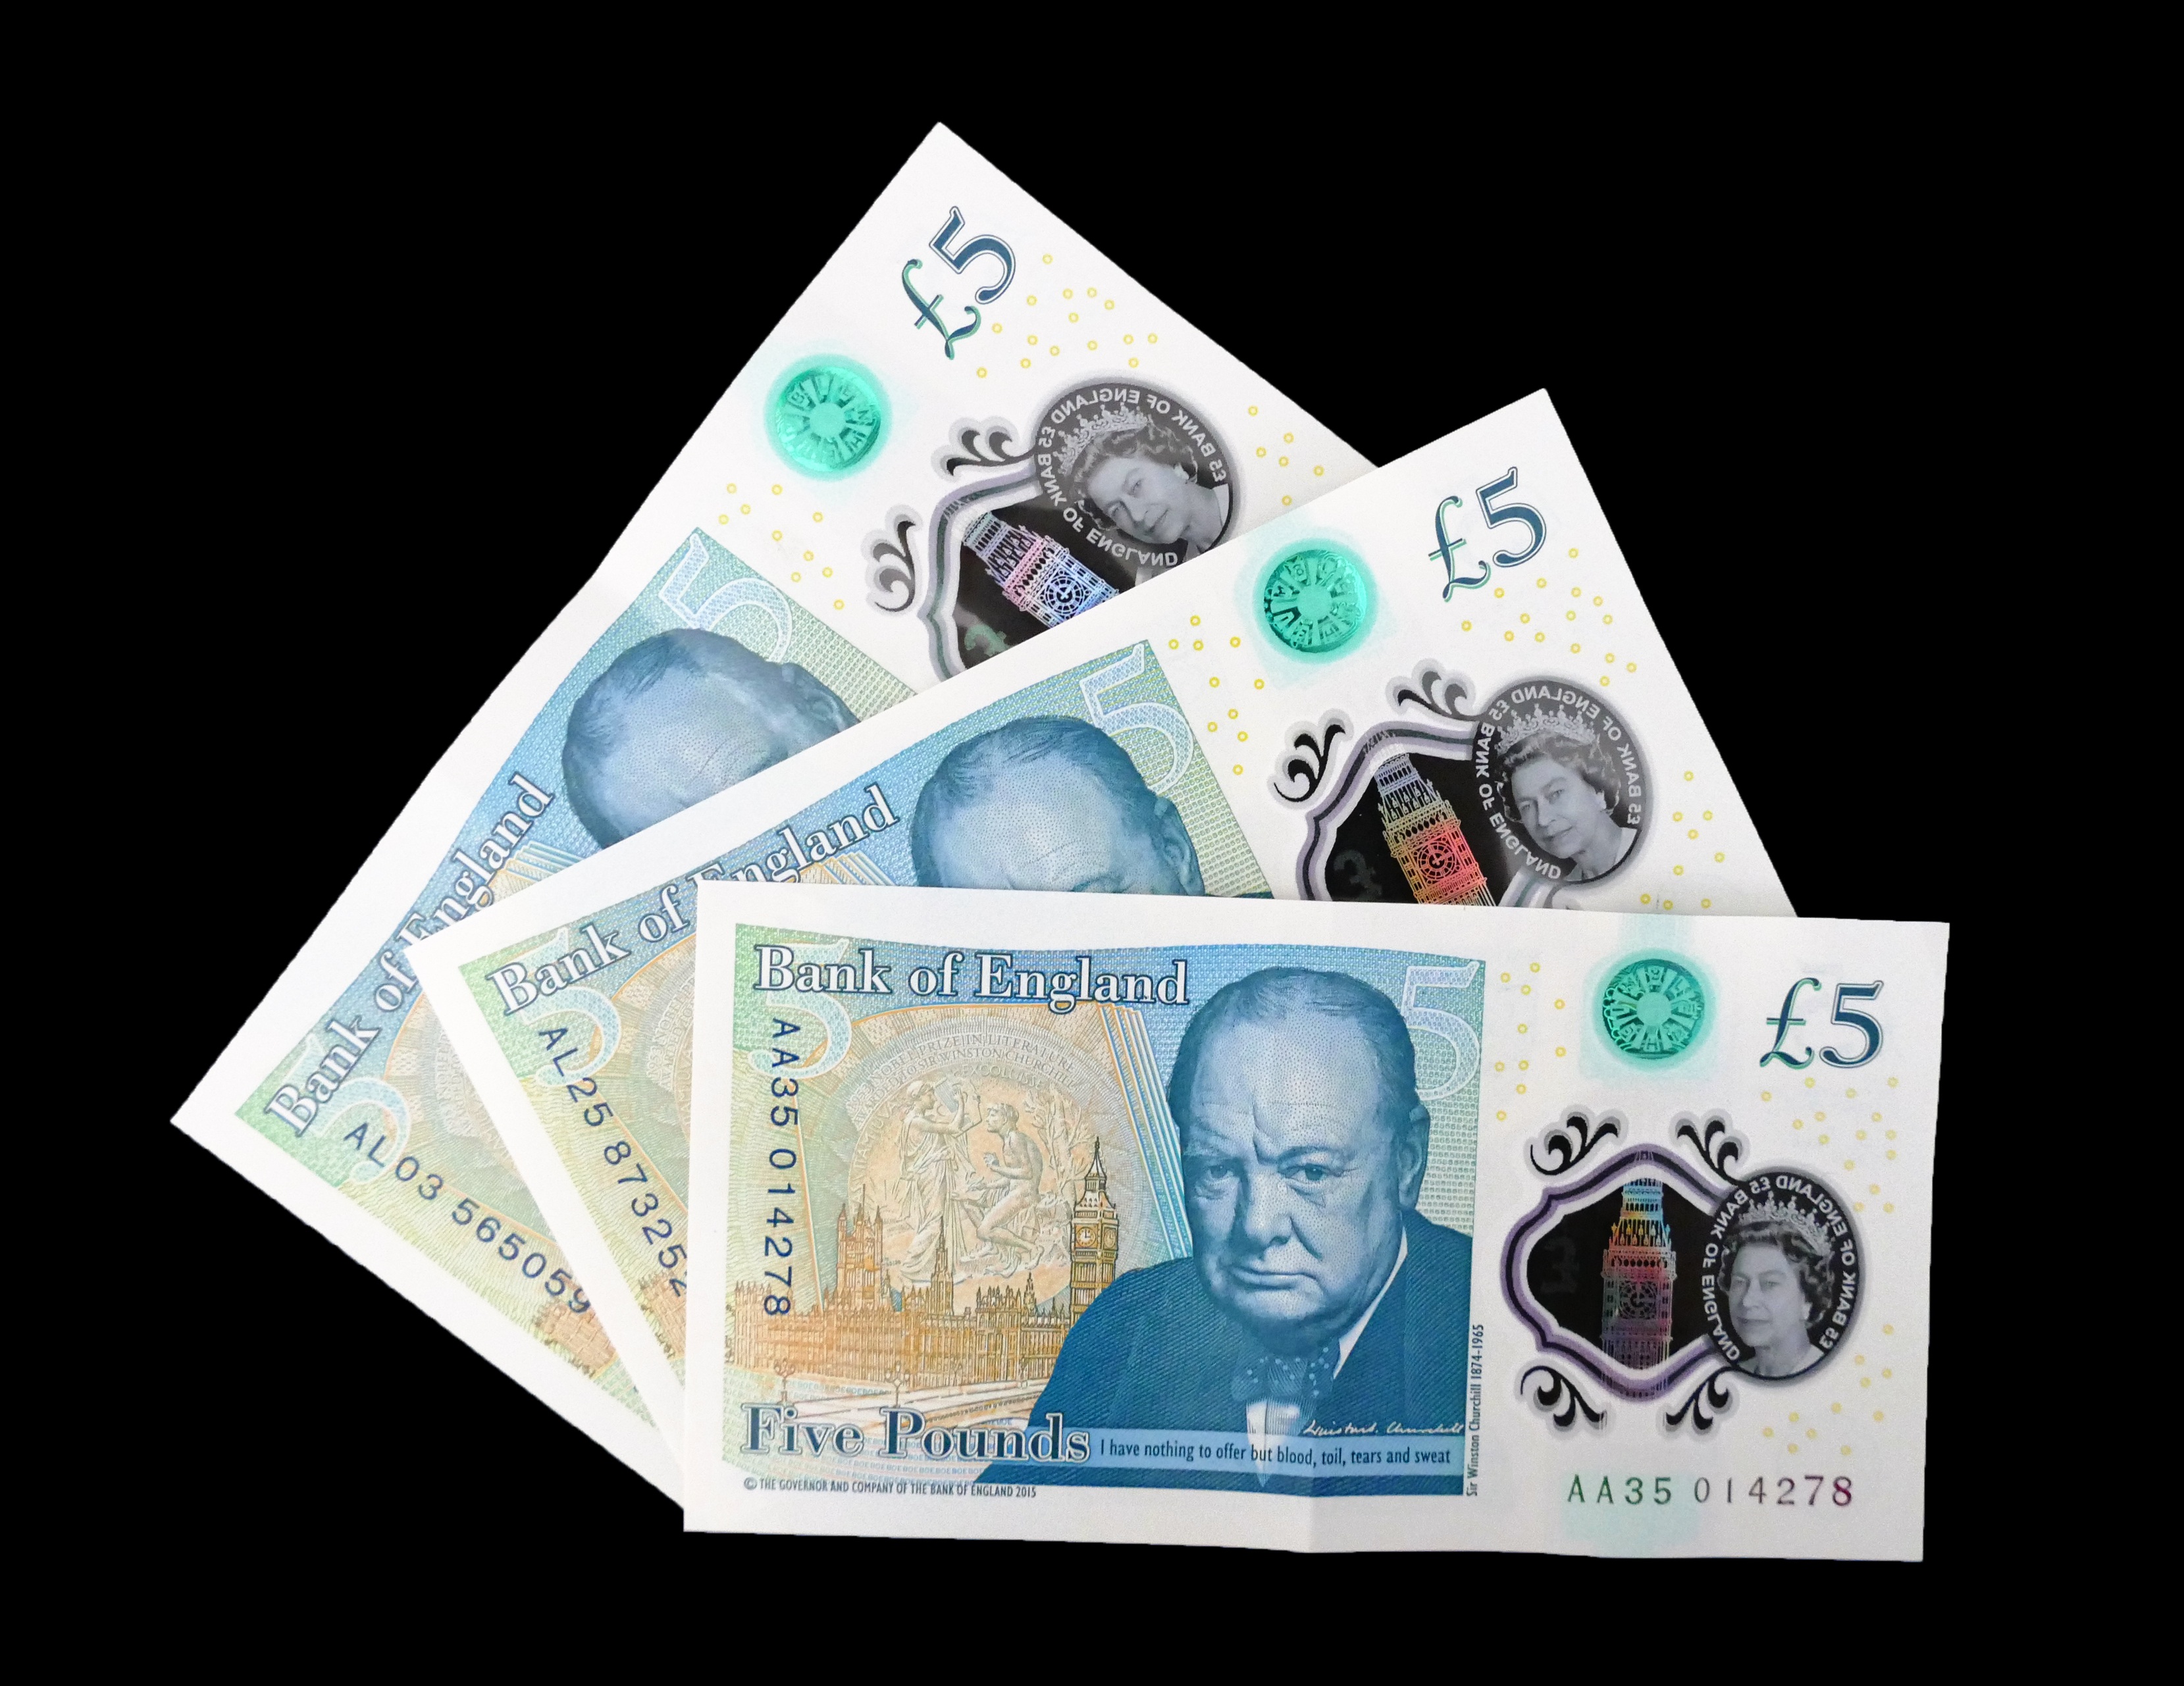
shop, money, business, paper, note, brand, cash, uk, bank, currency, new, dollar, british, 5, banking, 10, english, britain, buy, five, commerce, ten, sell, economy, sterling, save, buying, payment, financial, savings, pound, spend, finance, wealth, cost, investment, earn, exchange, price, salary, budget, banknote, pay, purchase, five pound note